Scelidosaurus

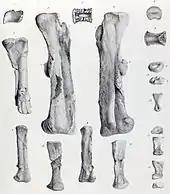
Philpot's specimen

The new lectotype skeleton had been uncovered in the Black Ven Marl or Woodstone Nodule Bed, marine deposits of the Charmouth Mudstone Formation, dating from the late Sinemurian stage, about 191 million years ago. It consists of a rather complete skeleton with skull and lower jaws. Only the snout tip, the neck base, the forelimbs and the tail end are missing. Hundreds of osteoderms were found in connection with the skeleton, many more or less in their original position. From the 1960s onward, this fossil was further prepared by Ronald Croucher using acid baths to free the bones from the surrounding matrix, a method perfected for the Charmouth fossils. In 1992, Charig reported that only a single block had yet to be treated, but he died before the results could be published. Norman, who intended to complete this task, had revealed some new anatomical details in 2004. Apart from these, a modern description was largely lacking. In 2020, Norman published articles on the skull and the postcrania, also taking later finds into account. It transpired that the acid baths had, through leakages, severely deteriorated the condition of the bones, further mishandling leading to breakage and crumbling.